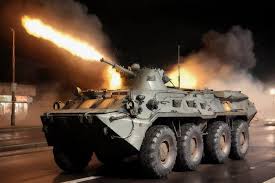
Label: BTR